Graham Glasgow

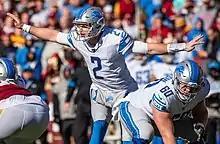
Glasgow (right) in a game against the Washington Redskins in 2019.

Glasgow was drafted in the third round with the 95th overall pick by the Detroit Lions in the 2016 NFL draft. Halfway through the season he took over as the Lions starting left guard after struggles from former first-round pick Laken Tomlinson.